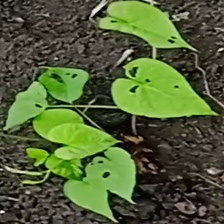
Weed species: Obscure_morning _glory(Ipomoea obscura)